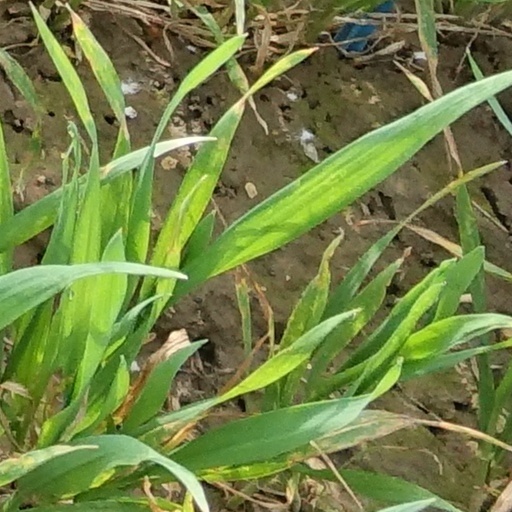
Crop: wheat